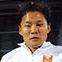
Age: 22